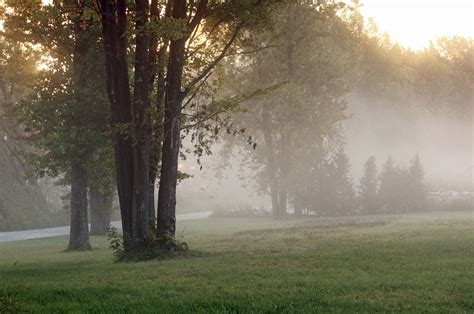
Weather: foggy or hazy